GSK plc

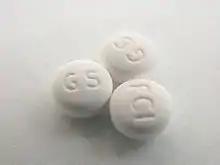
Paroxetine, known as Paxil and Seroxat

The 2012 settlement included a criminal fine of US$242,612,800 for failing to report safety data to the FDA about Avandia (rosiglitazone), a diabetes drug approved in 1999, and a civil settlement of US$657million for making false claims about it. The Justice Department said GSK had promoted rosiglitazone to physicians with misleading information, including that it conferred cardiovascular benefits despite an FDA-mandated label warning of cardiovascular risks.